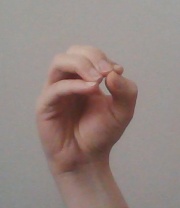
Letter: ha